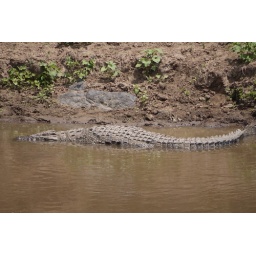
There are numerous crocodiles in the Maisa Mara river where all the migrating animals must cross.